FaroeJet

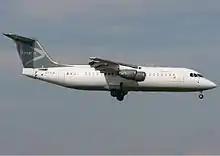
FaroeJet's only aircraft, an Avro RJ100

It was founded by private companies and investors in December 2005. The first flight was carried out on May 15, 2006, with an Avro RJ100 leased from BAE Systems, serving the route between Copenhagen and Vagar. However, in December 2006, the airline declared bankruptcy and ceased business on January 1, 2007.